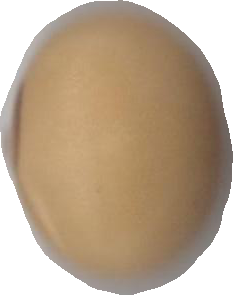
Variety: Anjasmoro